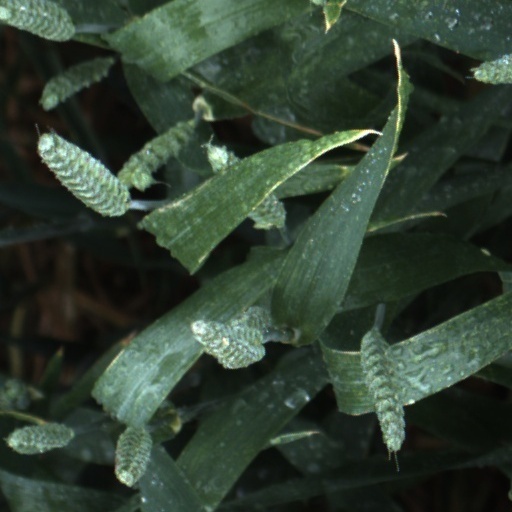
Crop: wheat